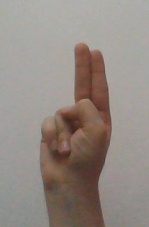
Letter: taa